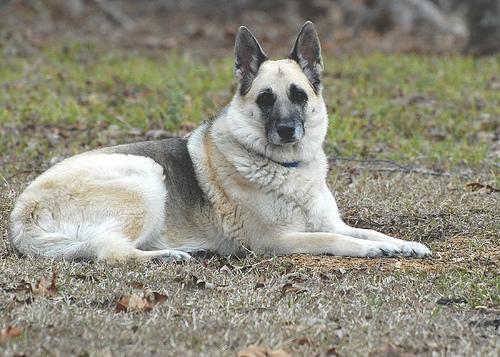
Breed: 211-n000018-German_shepherd